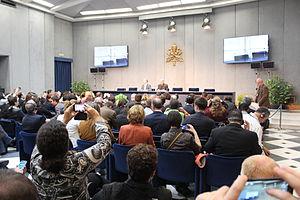
Le Bureau de presse du Saint-Siège est un service d'information du Saint-Siège. Il publie les informations officielles relatives au pape et au Saint-Siège. Le bulletin est publié chaque jour en une ou plusieurs éditions. La langue de base est l'italien mais il est accessible en plusieurs langues sur le portail du Vatican.